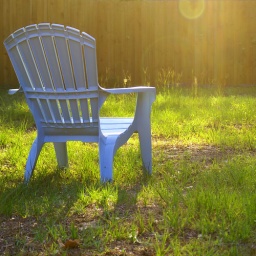
blue and green in square crop with sun glare for dana